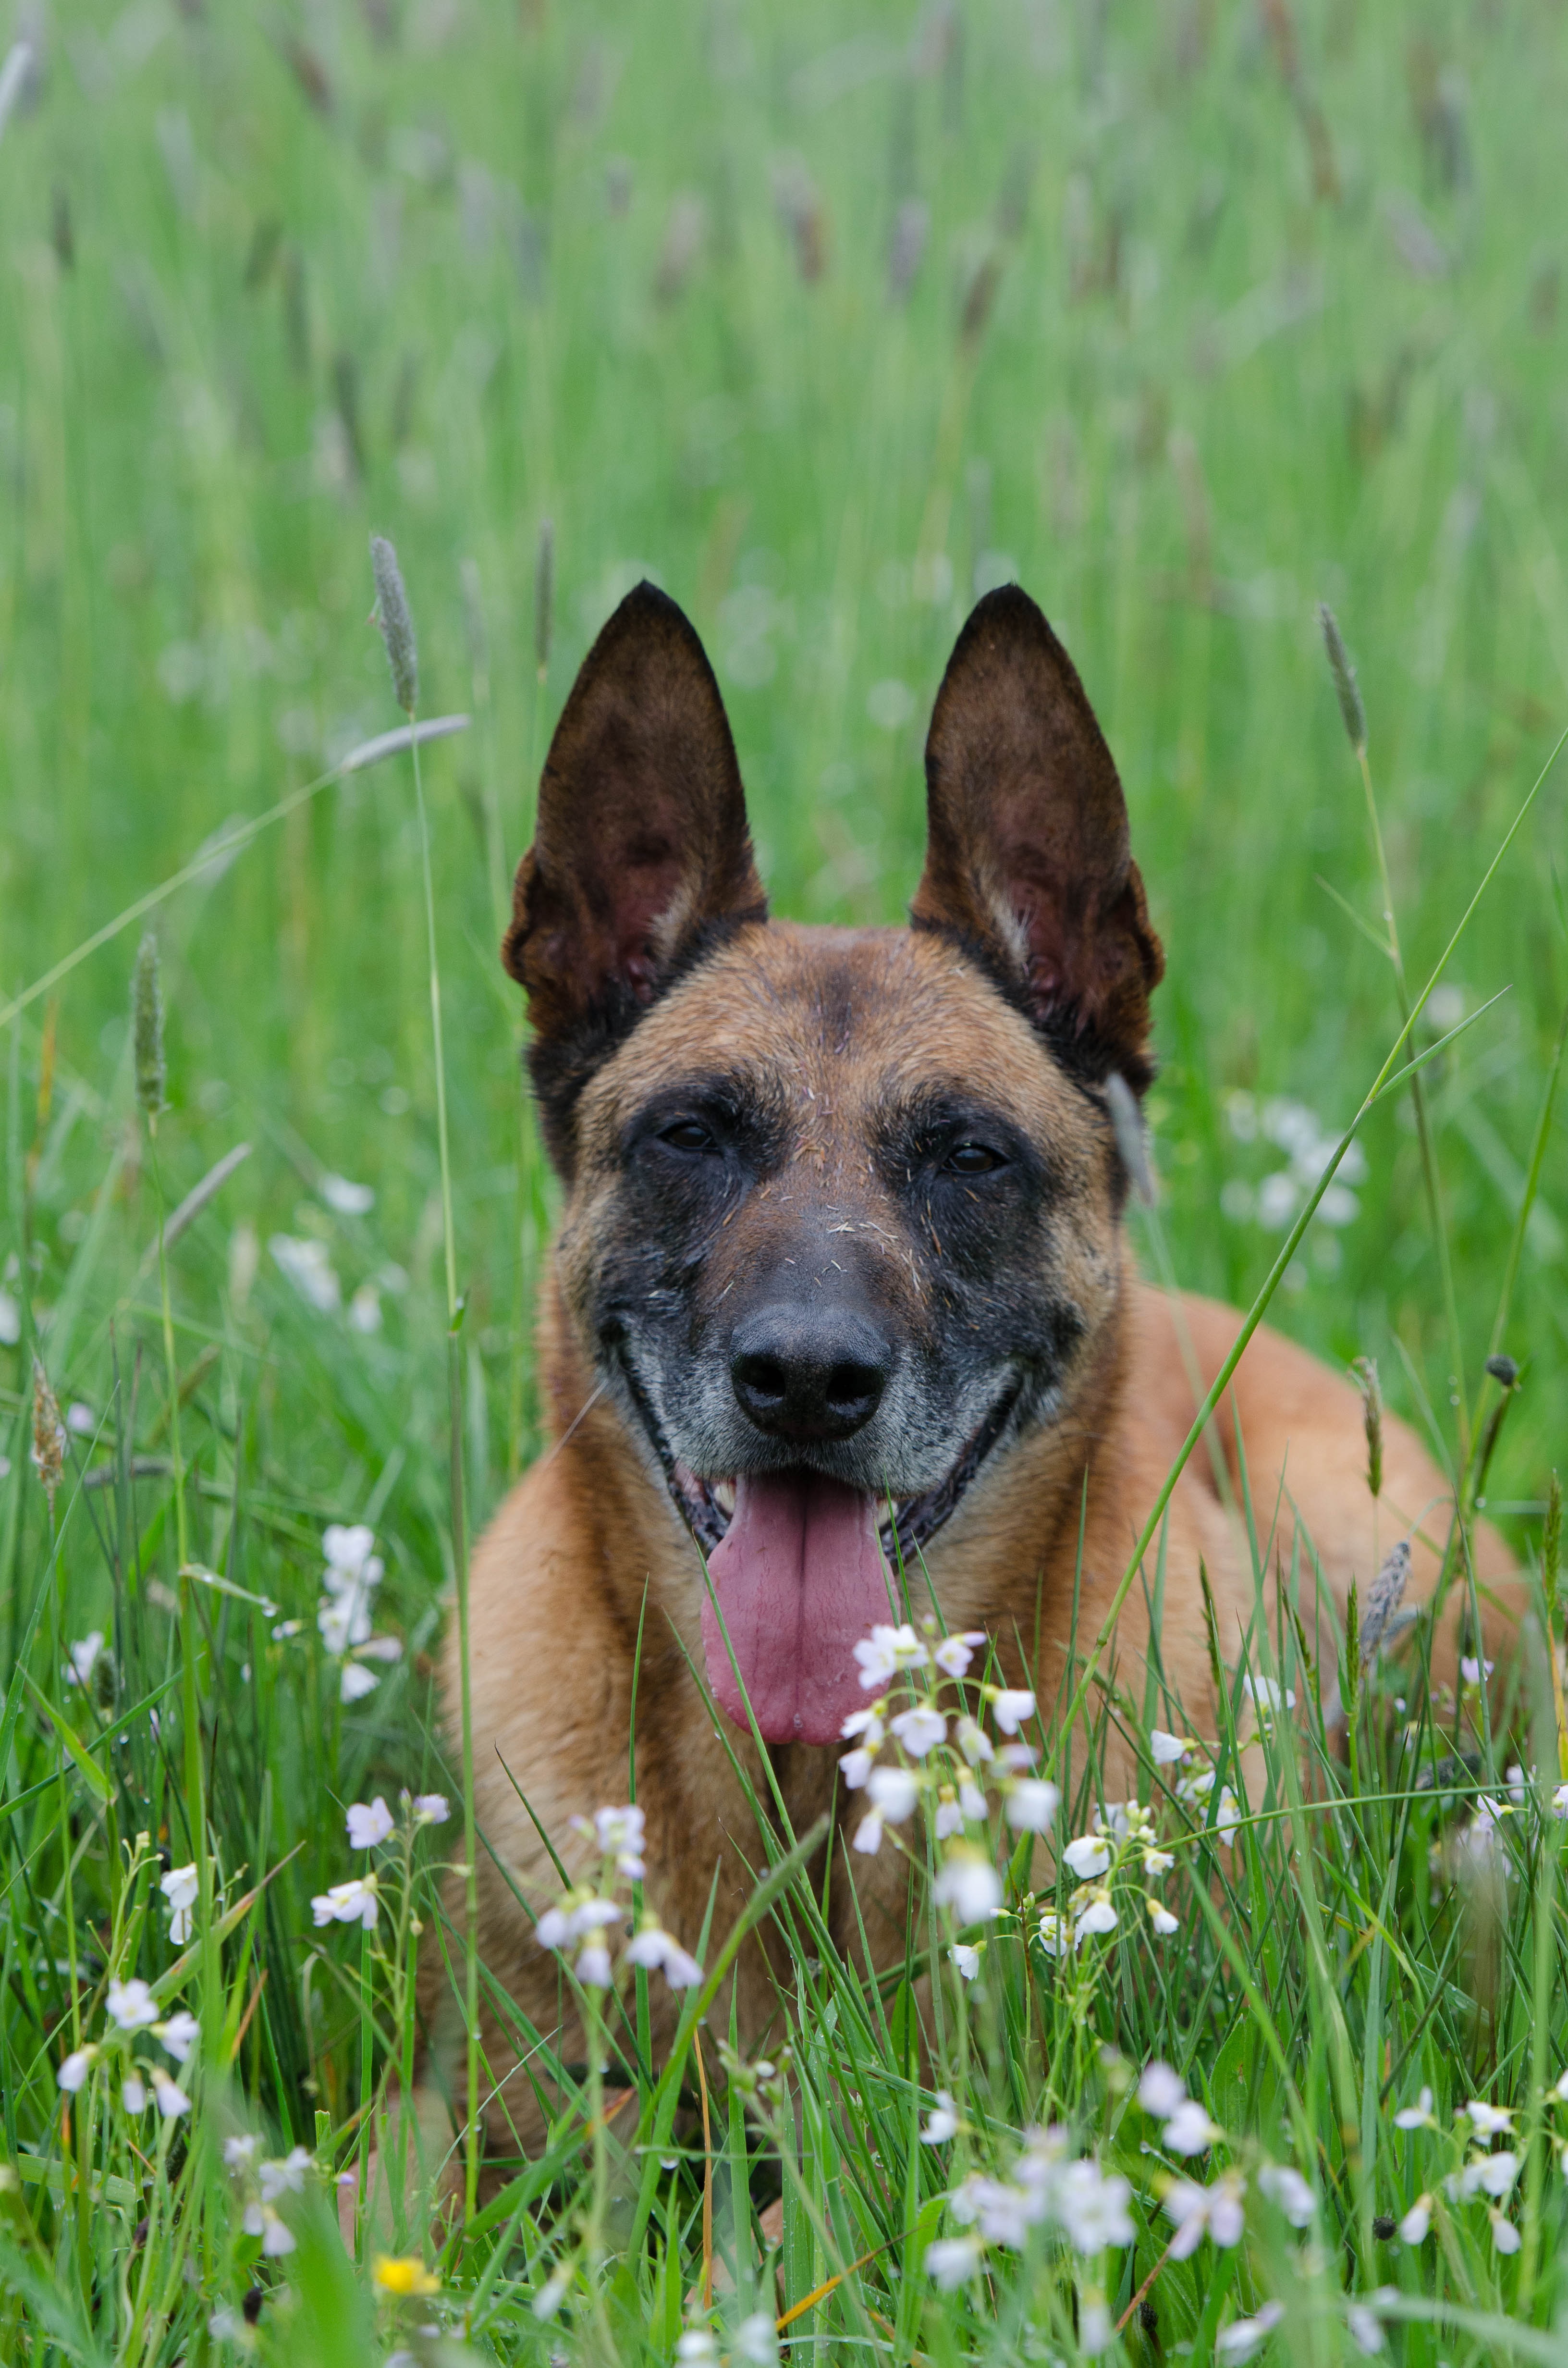
grass, meadow, flower, wet, puppy, dog, pet, mammal, vertebrate, dog breed, rainy weather, belgian shepherd dog, wet dog, wet fur, malinois, belgian shepherd malinois, dog like mammal, carnivoran, dog breed group